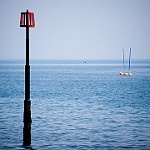
Label: sea